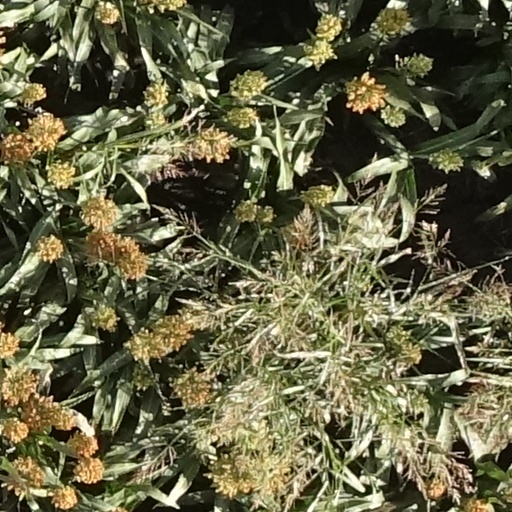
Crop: sorghum